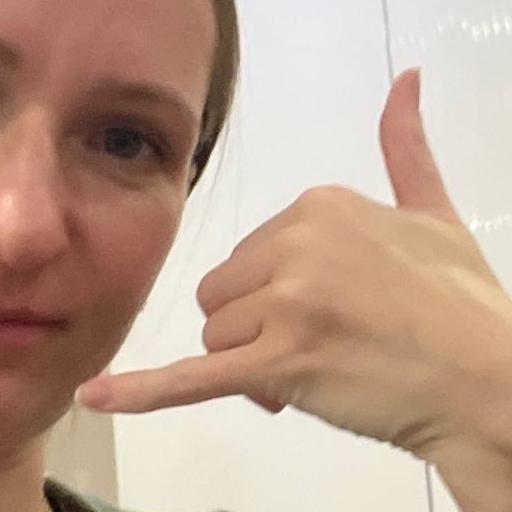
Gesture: call